Lanre Oyebanjo

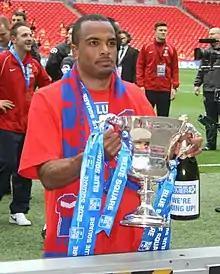
Oyebanjo after playing for York City in the 2012 Conference Premier play-off final

Olanrewaju Olusegun Mark Bamidele "Lanre" Oyebanjo (born 27 April 1990) is a professional footballer who last played as a defender for club Welling United. He has played in the Football League for York City and Crawley Town.